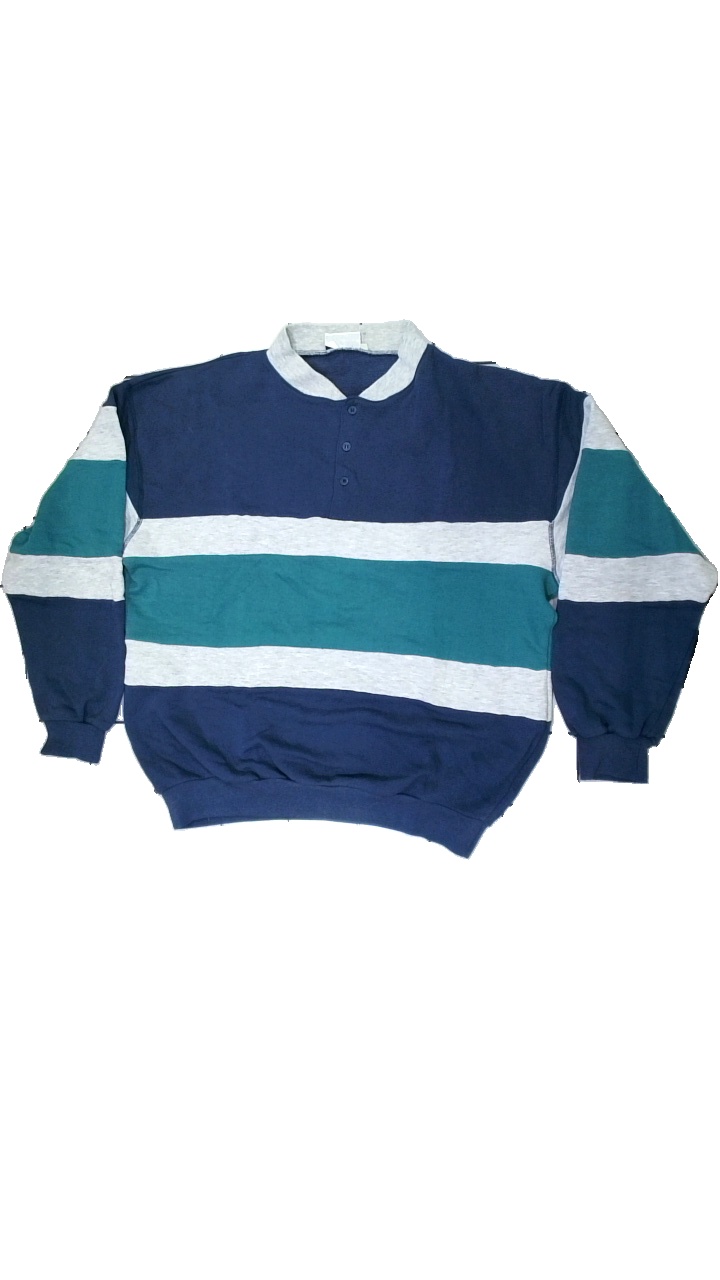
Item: Sweater (Men)
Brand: Diplom
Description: Striped vintage sweater from Diplom, size unknown. Poor condition.
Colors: Green, Blue, Grey
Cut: C-collar, Regular
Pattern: Striped
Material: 53% poly, 47% cott
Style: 90s
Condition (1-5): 2
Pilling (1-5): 2
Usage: Recycle
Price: <50